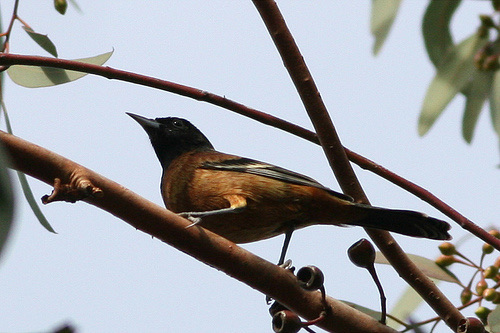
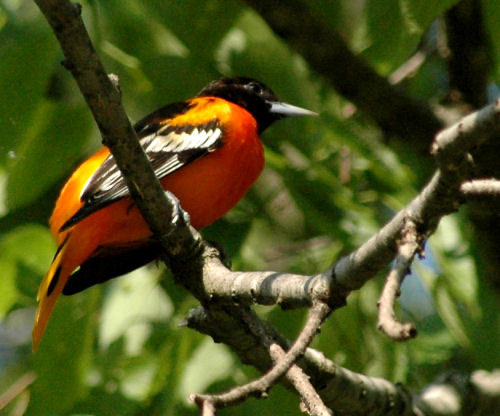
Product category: misc
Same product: yes